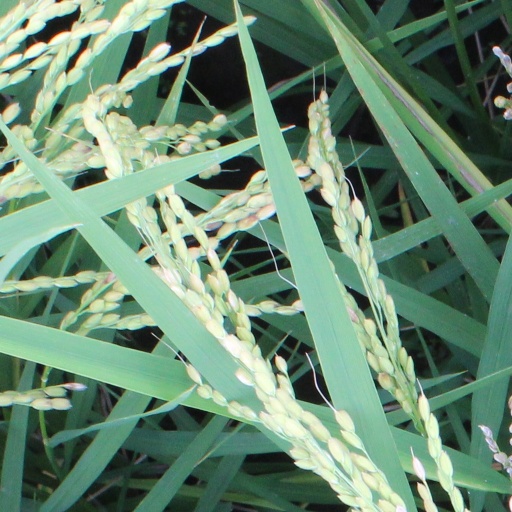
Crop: rice